Forrest Wall

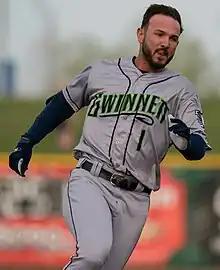
Wall with the Gwinnett Stripers in 2023

Forrest Alexander Wall (born November 20, 1995) is an American professional baseball outfielder in the San Diego Padres organization. He has previously played in Major League Baseball (MLB) for the Atlanta Braves and Miami Marlins. Wall was selected by the Colorado Rockies in the first round of the 2014 MLB draft and made his MLB debut with the Braves in 2023.